London Underground 1973 Stock

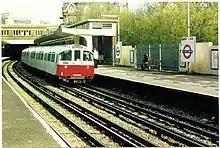

In the early 1970s London Transport placed an order for a new fleet of trains to replace the 1938 Stock and 1959 Stock vehicles which previously operated on the Piccadilly line. Built between 1974 and 1977 by Metro Cammell in Birmingham, the first unit entered service on 19 July 1975 and the last was introduced by 1977. The trains featured longer cars and larger door space than the previous units, being designed for airport travellers with luggage.